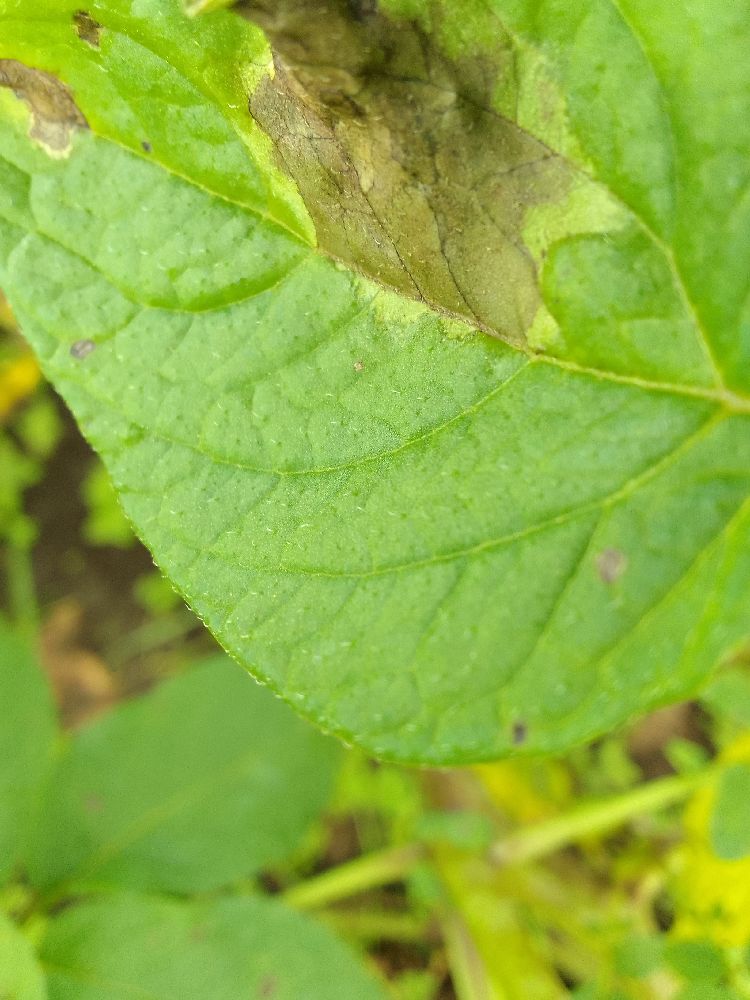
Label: Late blight